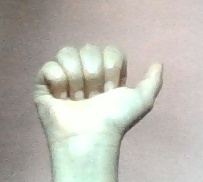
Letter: dhad